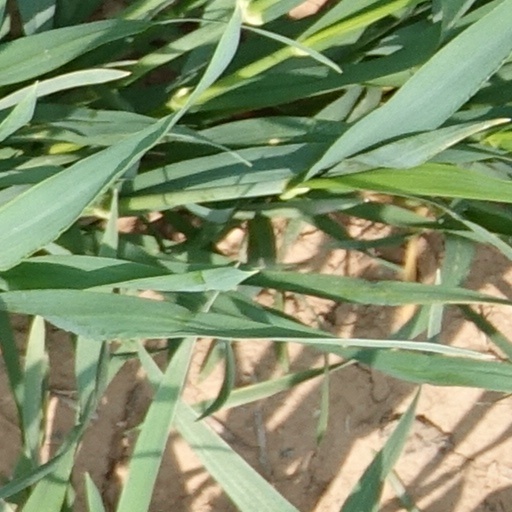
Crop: wheat